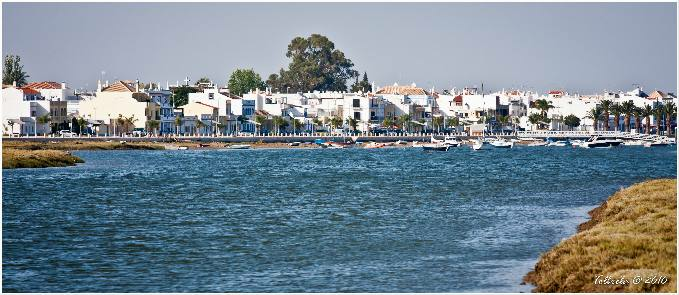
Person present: No